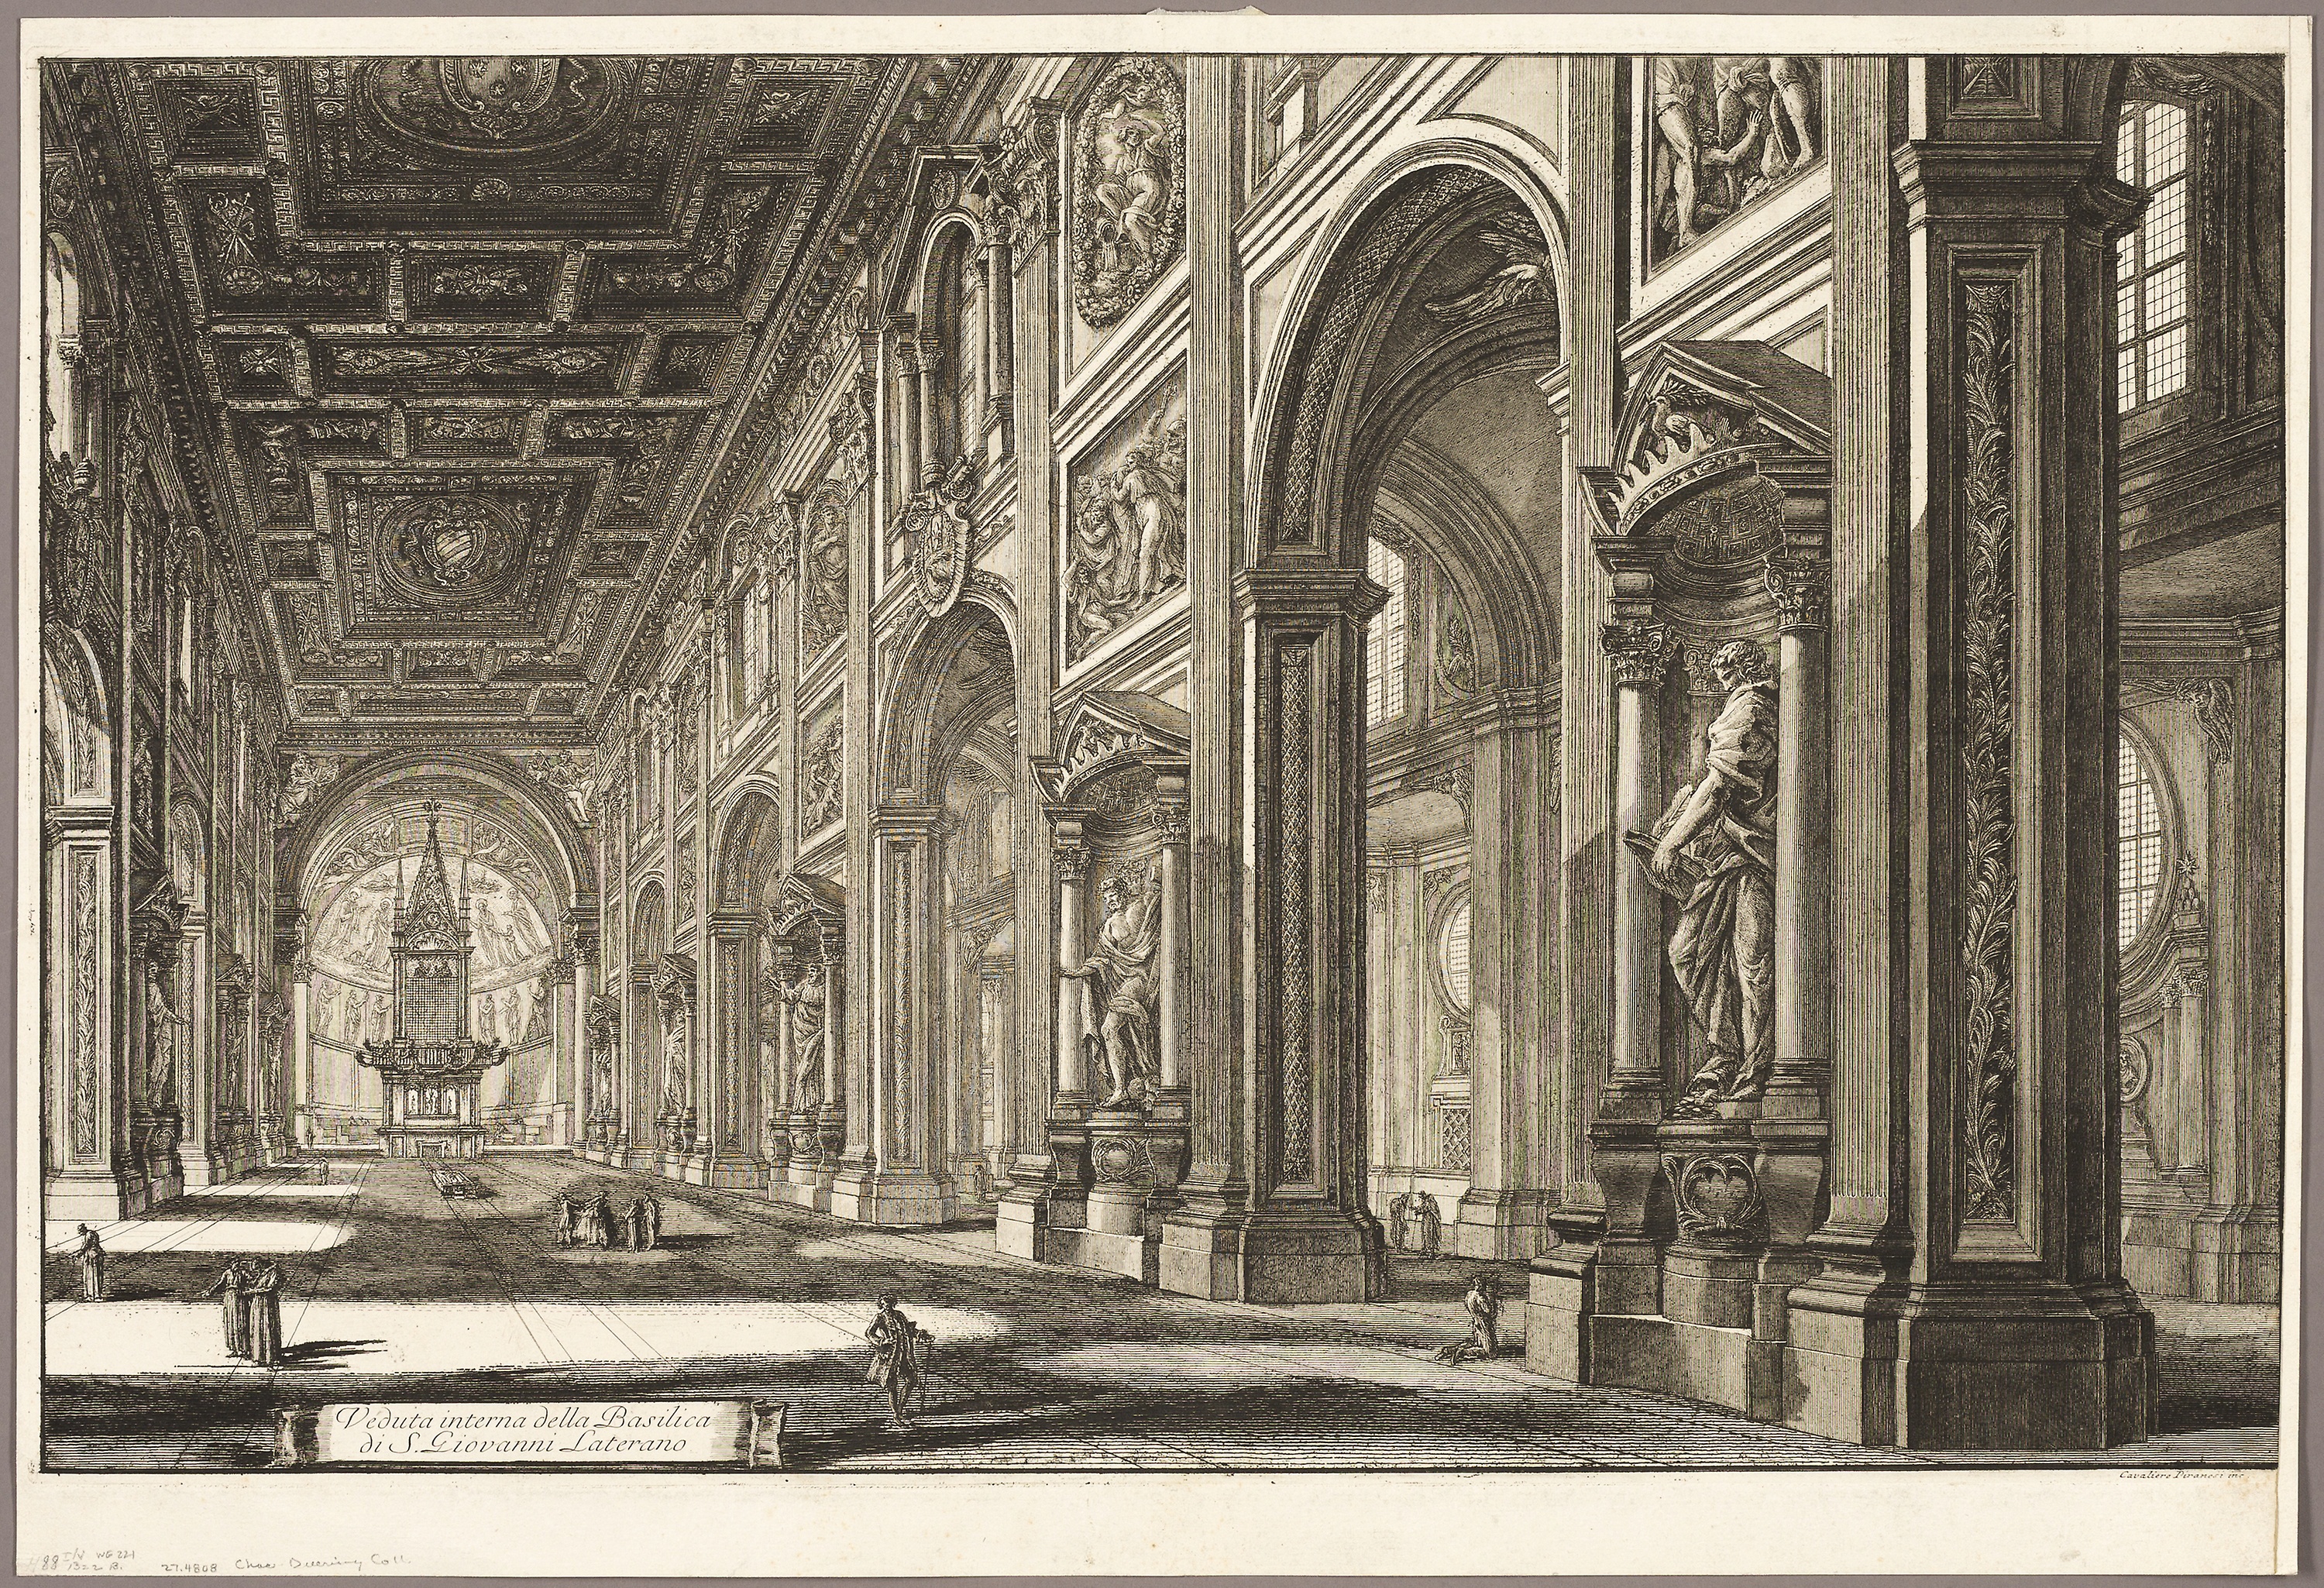
classical architecture, medieval architecture, arch, ancient roman architecture, gothic architecture, structure, column, arcade, cathedral, black and white, building, place of worship, history, basilica, facade, byzantine architecture, chapel, ancient rome, stock photography, monochrome, historic site, church, visual arts